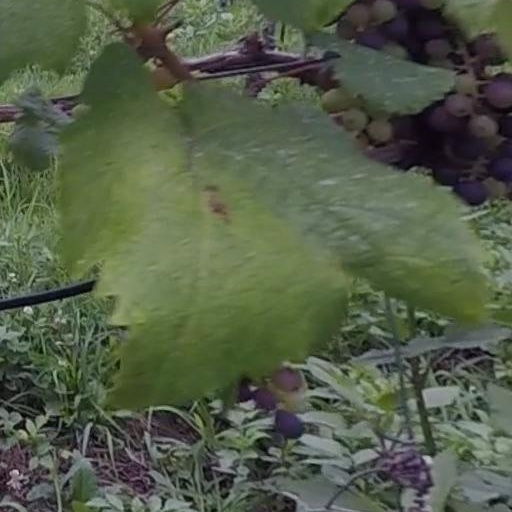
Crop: grape